World Marathon Challenge

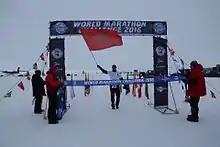
Antarctic leg of the challenge in 2016

World Marathon Challenge is a multievent marathon competition that involves completing seven full run marathon races on seven continents in seven days.